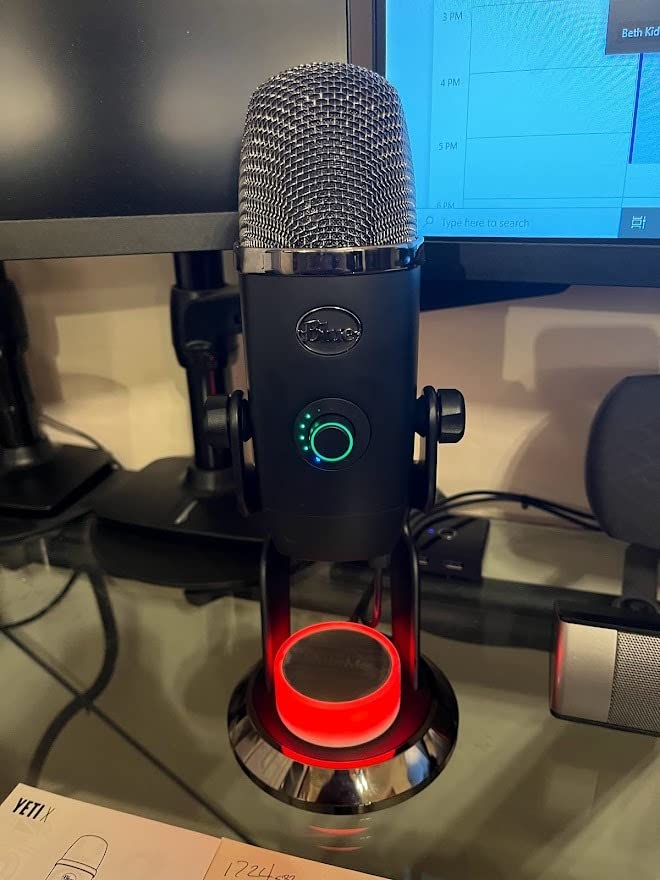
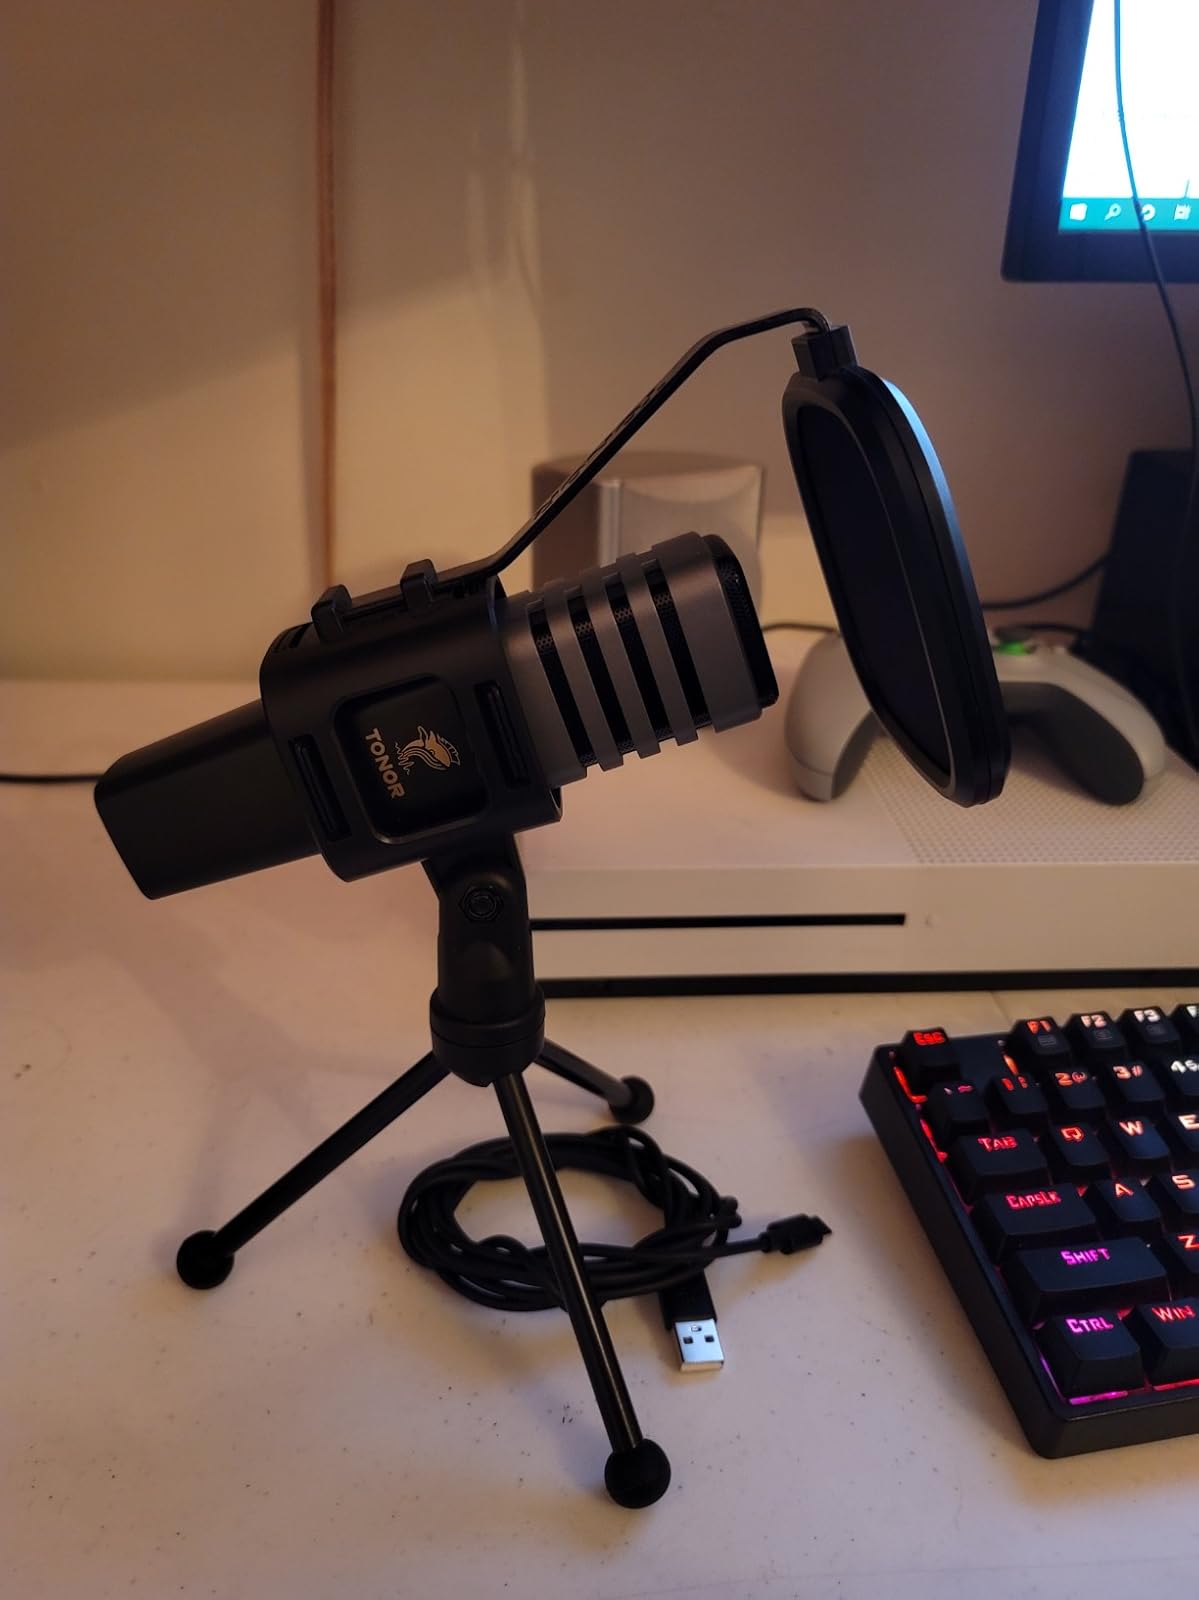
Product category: microphone
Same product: no